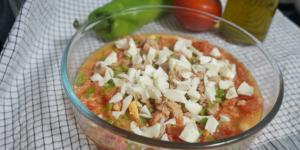
pipirrana de jaen